Street and Racing Technology

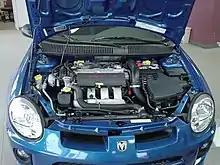
The 2.4 L inline-4 used by the Neon SRT-4, the second SRT car built behind the Viper.

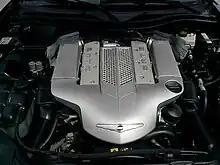
The only 6-cylinder engine to be featured in a SRT car, the Mercedes M112 engine was used for the Crossfire SRT-6.

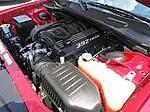
The 392 Hemi V8 engine used for the Challenger and Charger SRT 392 models.

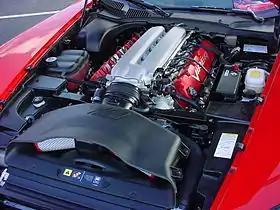
The Viper V10 engine used by the Viper and Ram 1500 SRT-10 models.

SRT has made six engines so far, and one derived engine. Their first two engines were the third generation ZB I's 8.3 L naturally aspirated Viper V10 and the Neon SRT-4's 2.4 L turbocharged I4.